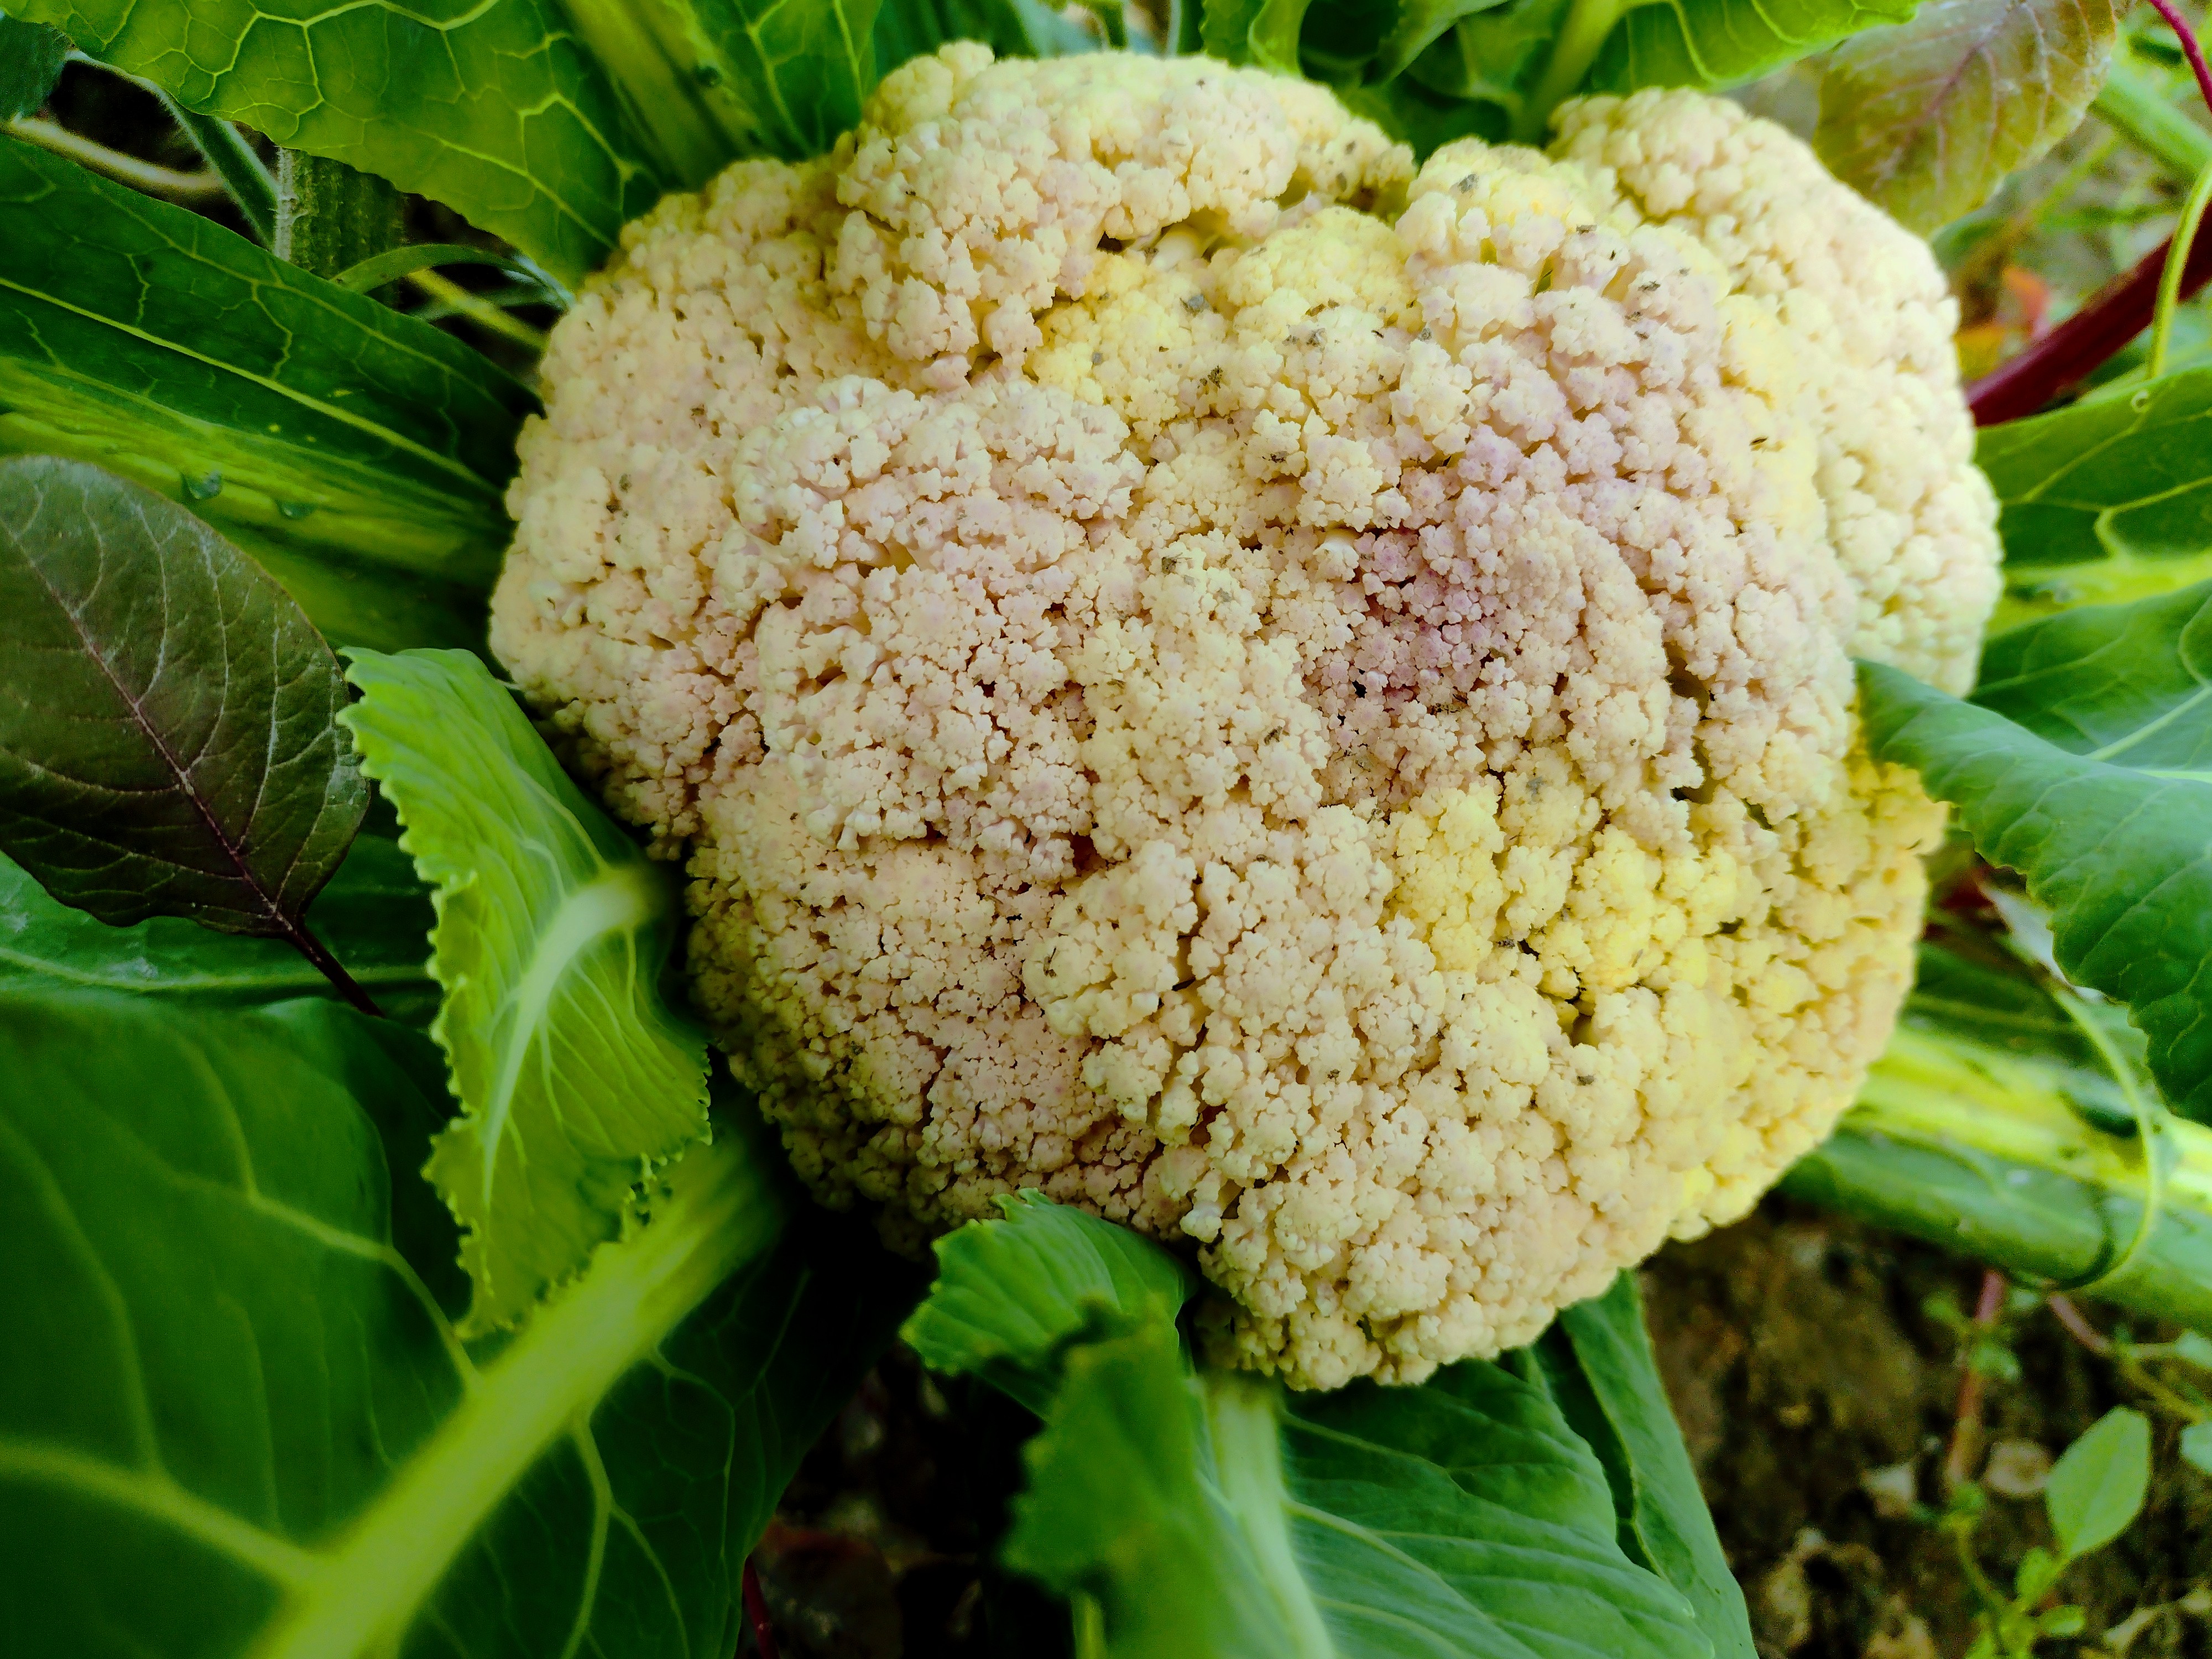
Label: Bacterial spot rot